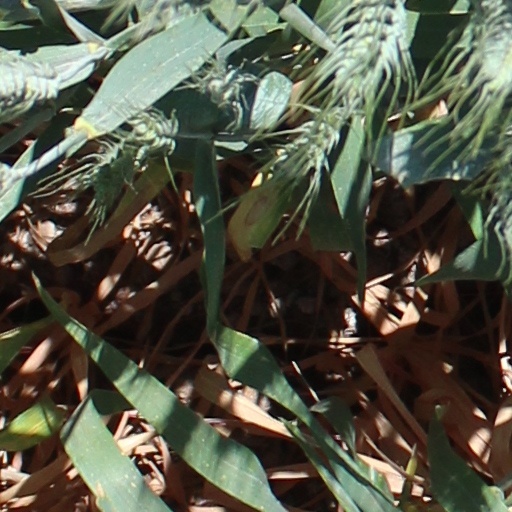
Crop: wheat